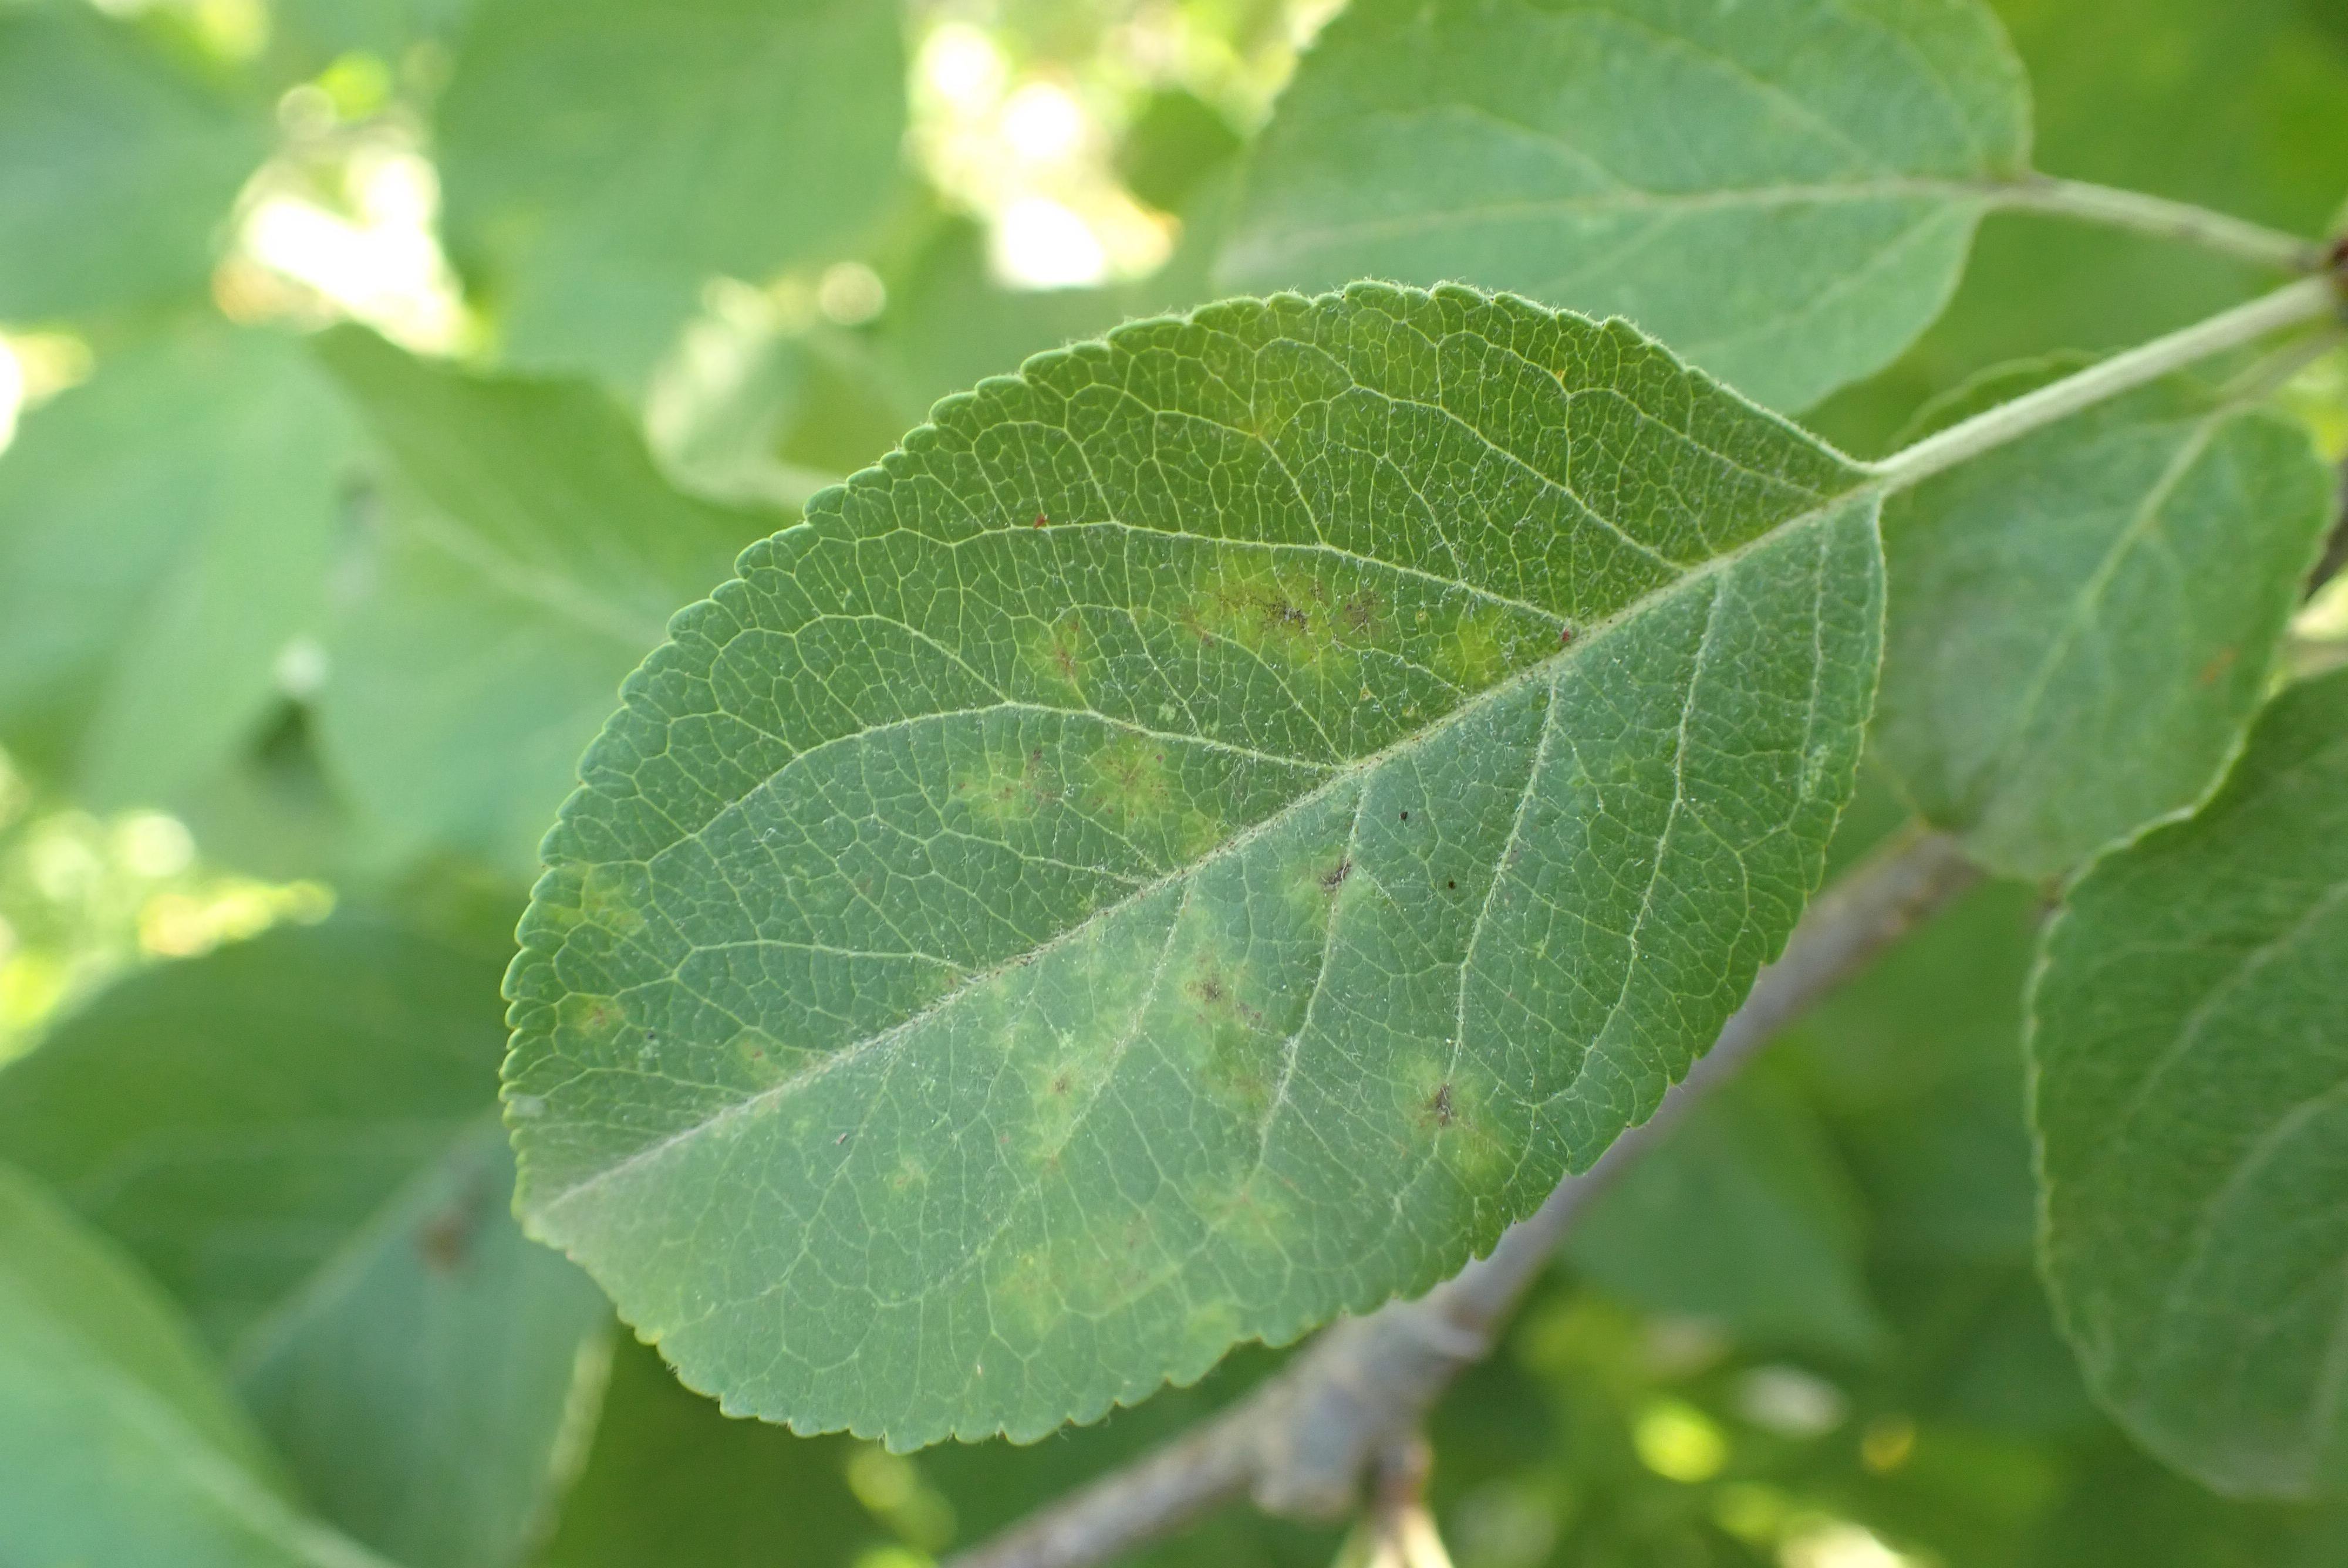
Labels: scab